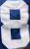
Number: 8